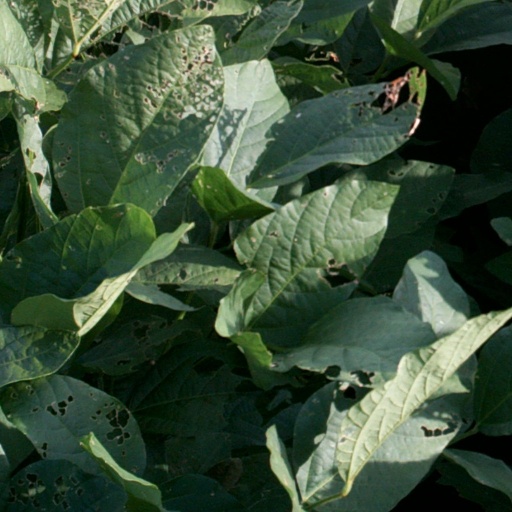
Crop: soybean